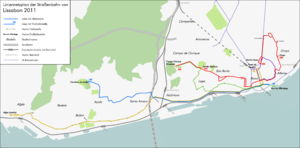
Le réseau de tramway de Lisbonne dessert la capitale portugaise. En opération depuis 1873, il comprend actuellement six lignes urbaines pour un total de 48 kilomètres exploité dans toute l’agglomération.